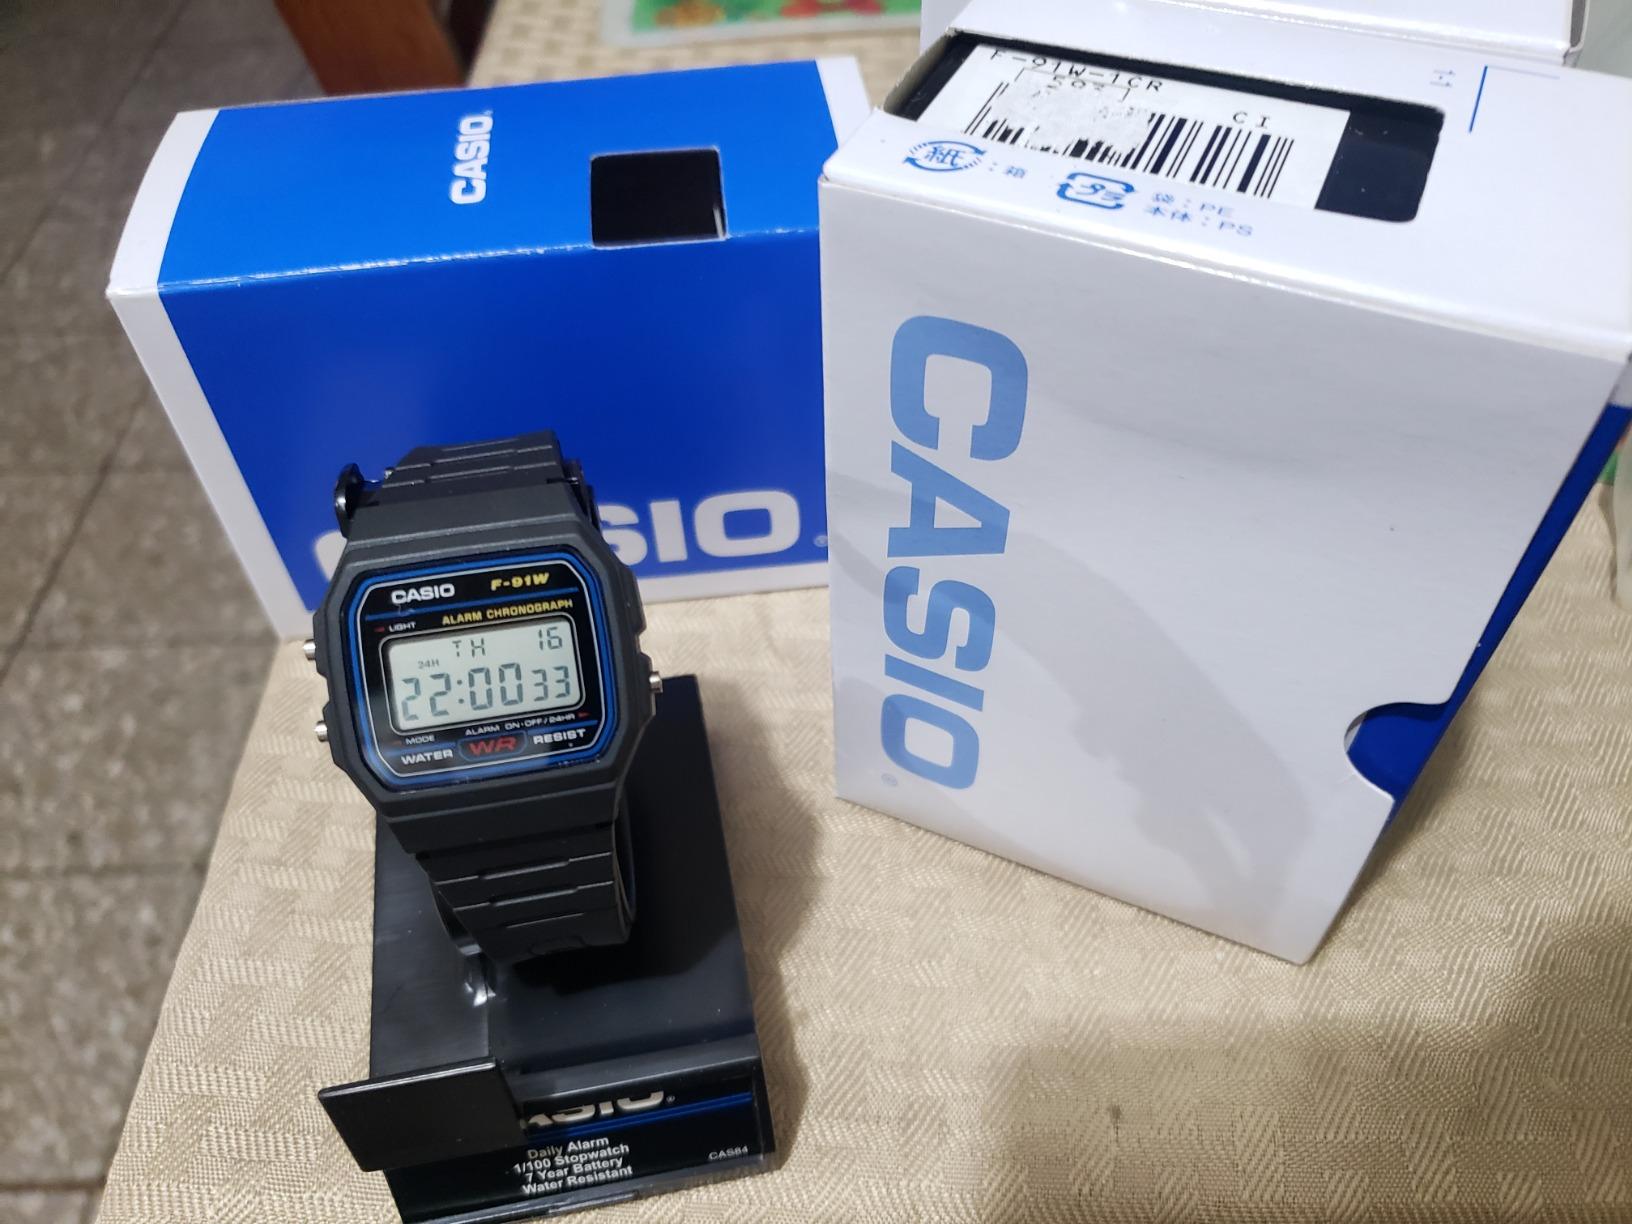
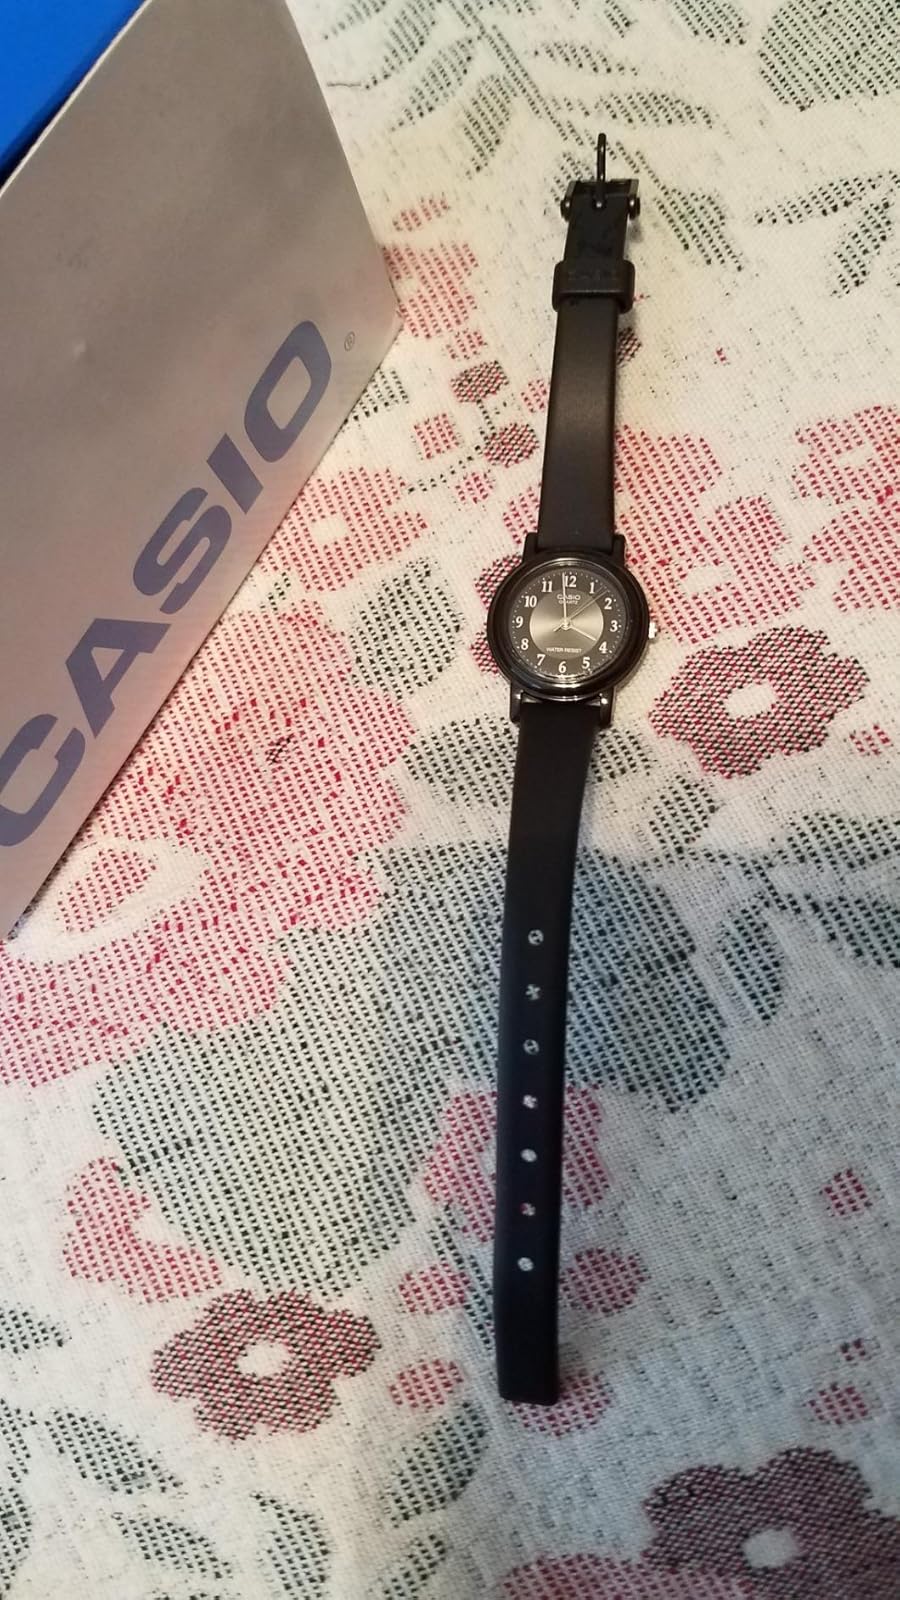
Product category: accessories_watch
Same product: no